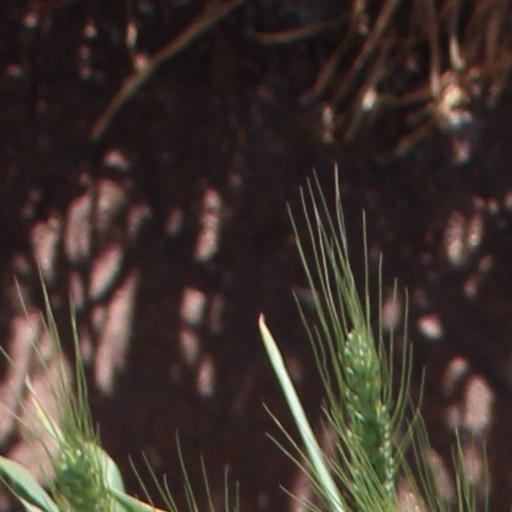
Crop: wheat